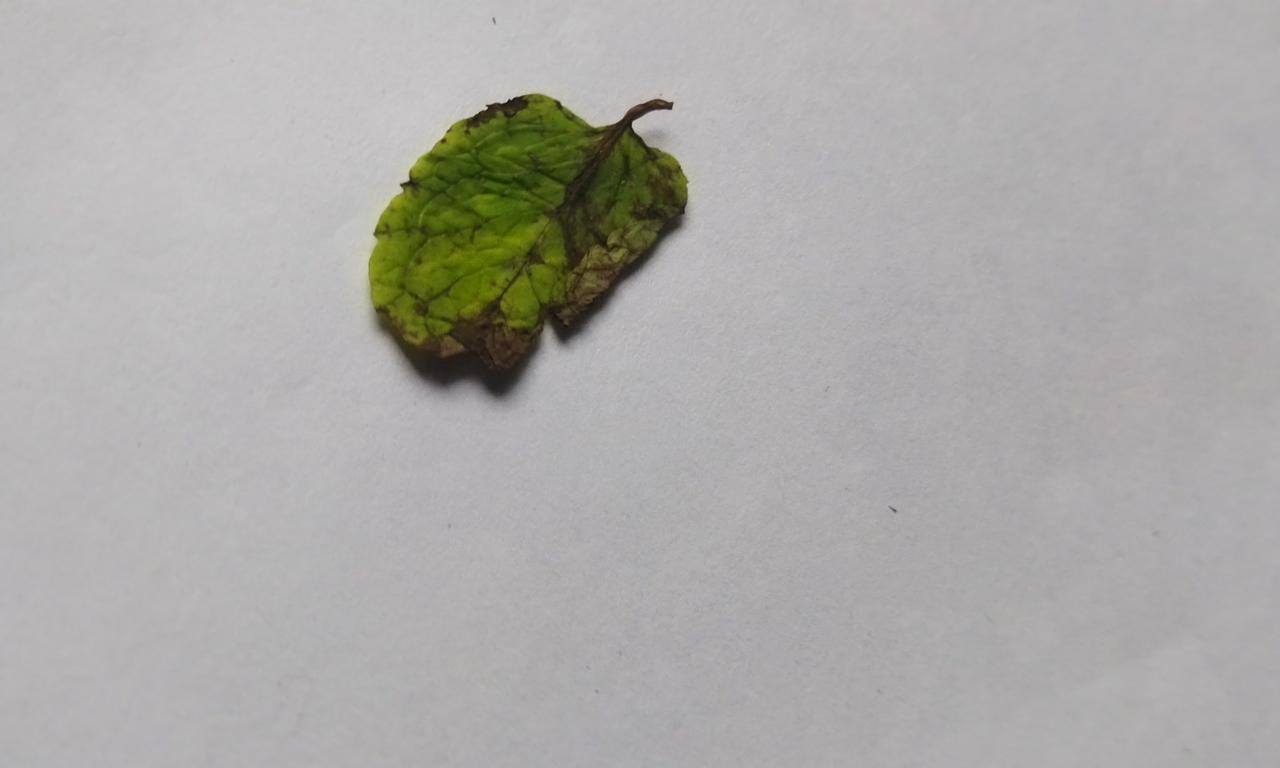
Label: Spoiled